History of Paris

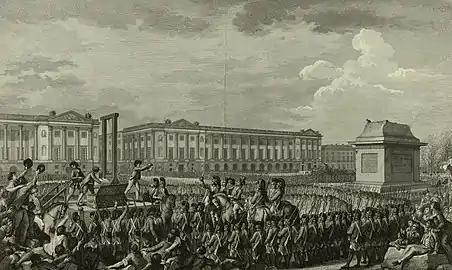
The execution of King Louis XVI on the Place de la Révolution

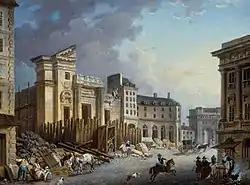
"The Demolition of the Church of Saint-Barthélemy" by Pierre-Antoine Demachy; many Paris churches were sold, demolished or turned into other uses during the Revolution; the church of Saint-Barthélemy church on the Île de la Cité was sold and demolished for building materials in 1791.

Louis XIV died on 1 September 1715. Philippe d'Orléans, the regent for the five-year-old King Louis XV, moved the royal residence and government back to Paris. The king lived in the Tuileries Palace, while the regent lived in his family's luxurious Parisian residence, the Palais-Royal (the former Palais-Cardinal of Cardinal Richelieu). The regent devoted his attention to theater, opera, costume balls, and the courtesans of Paris.